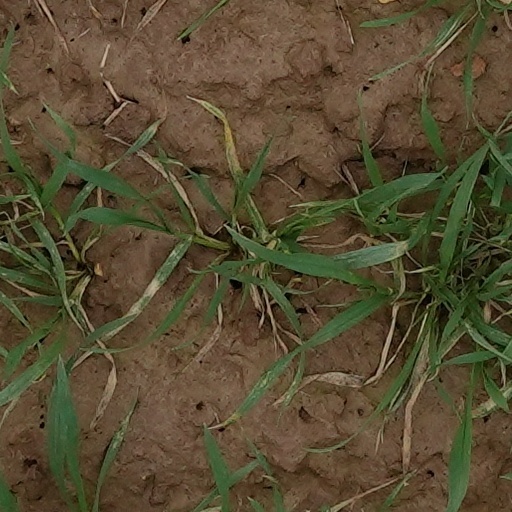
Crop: wheat